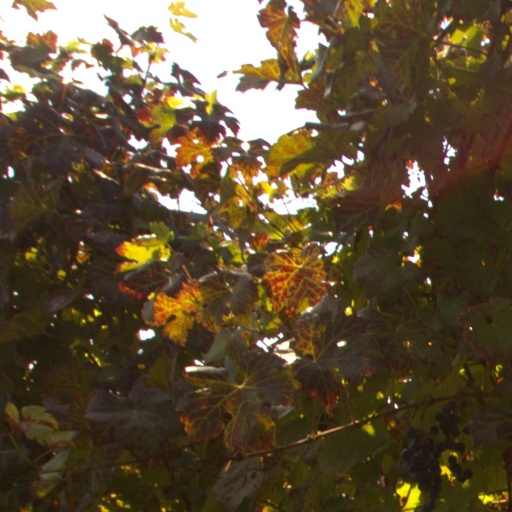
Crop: grape